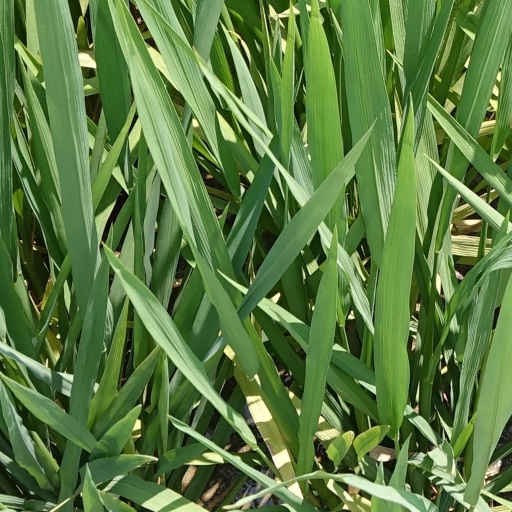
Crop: rice